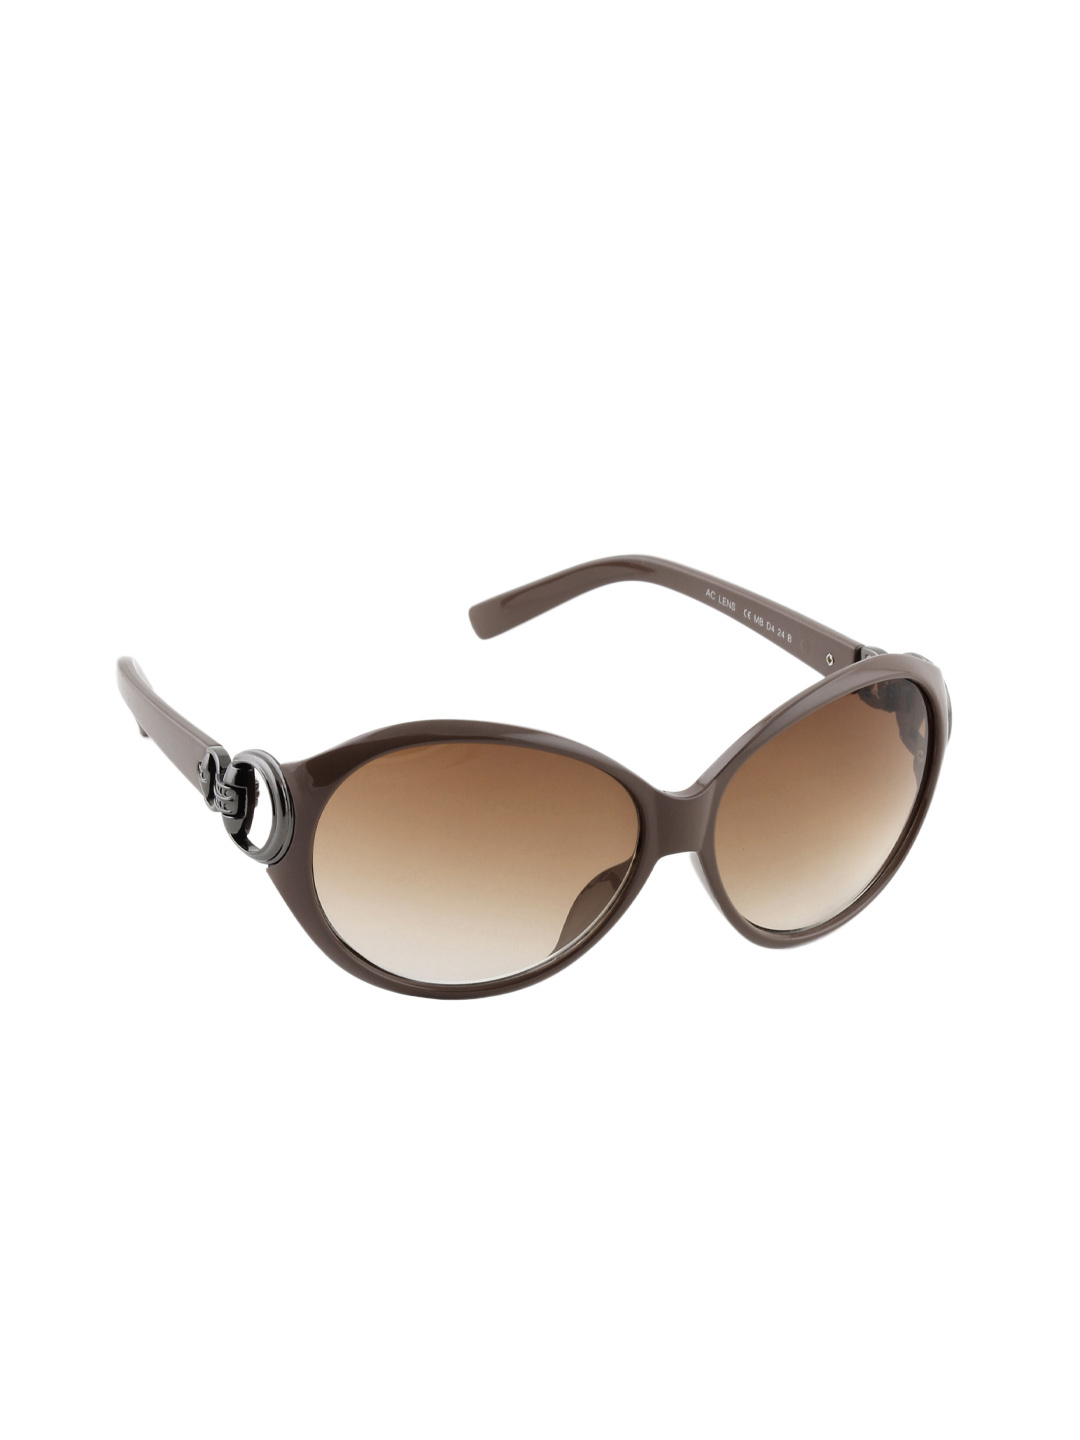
Miami Blues Women Brown Sunglasses
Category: Accessories / Eyewear / Sunglasses
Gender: Women
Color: Brown
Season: Winter 2016
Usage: Casual